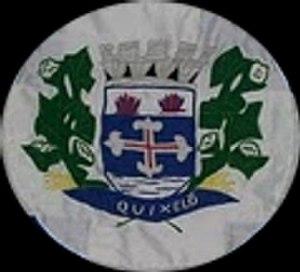
Quixelô est une municipalité brésilienne de l’État du Ceará. En 2010, elle compte 15 000 habitants.